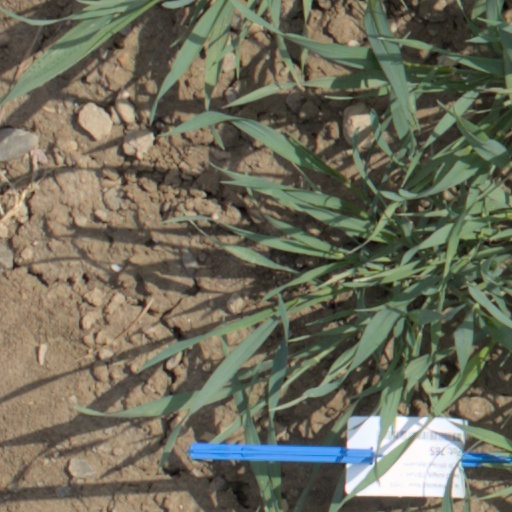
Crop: wheat